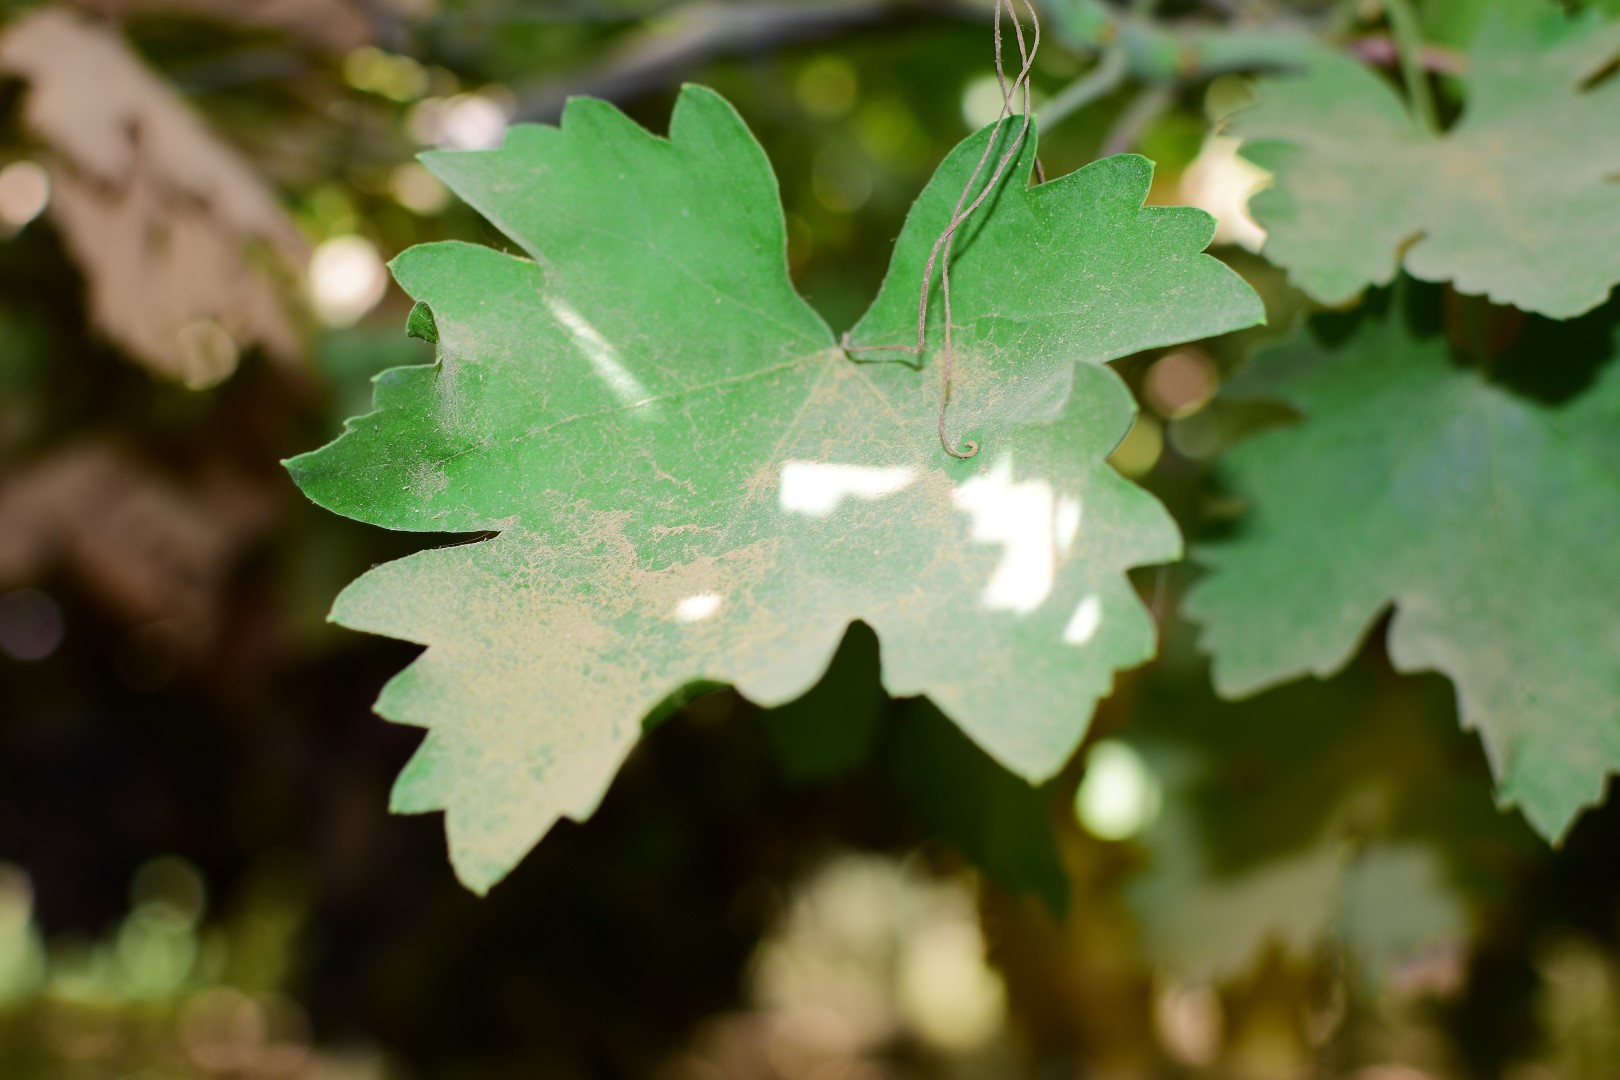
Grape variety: Riasi